Toma Zdravkov

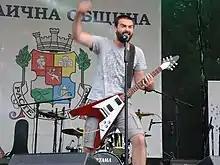

Toma Zdravkov (born 24 May 1987) is a Bulgarian singer, most known for winning "Music Idol", the Bulgarian version of the British hit show "Pop Idol".